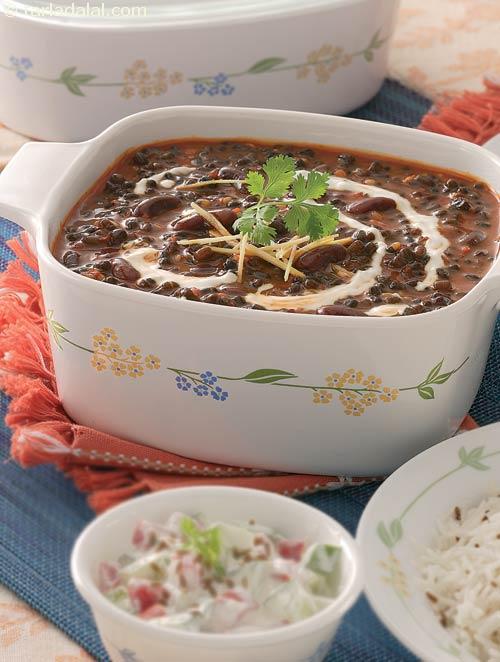
Dish: dal_makhani